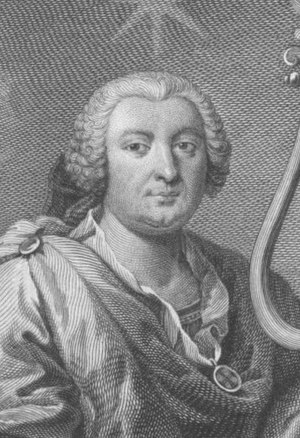
Carlos Seixas
José António Carlos de Seixas var en portugisisk komponist, organist og lærer.